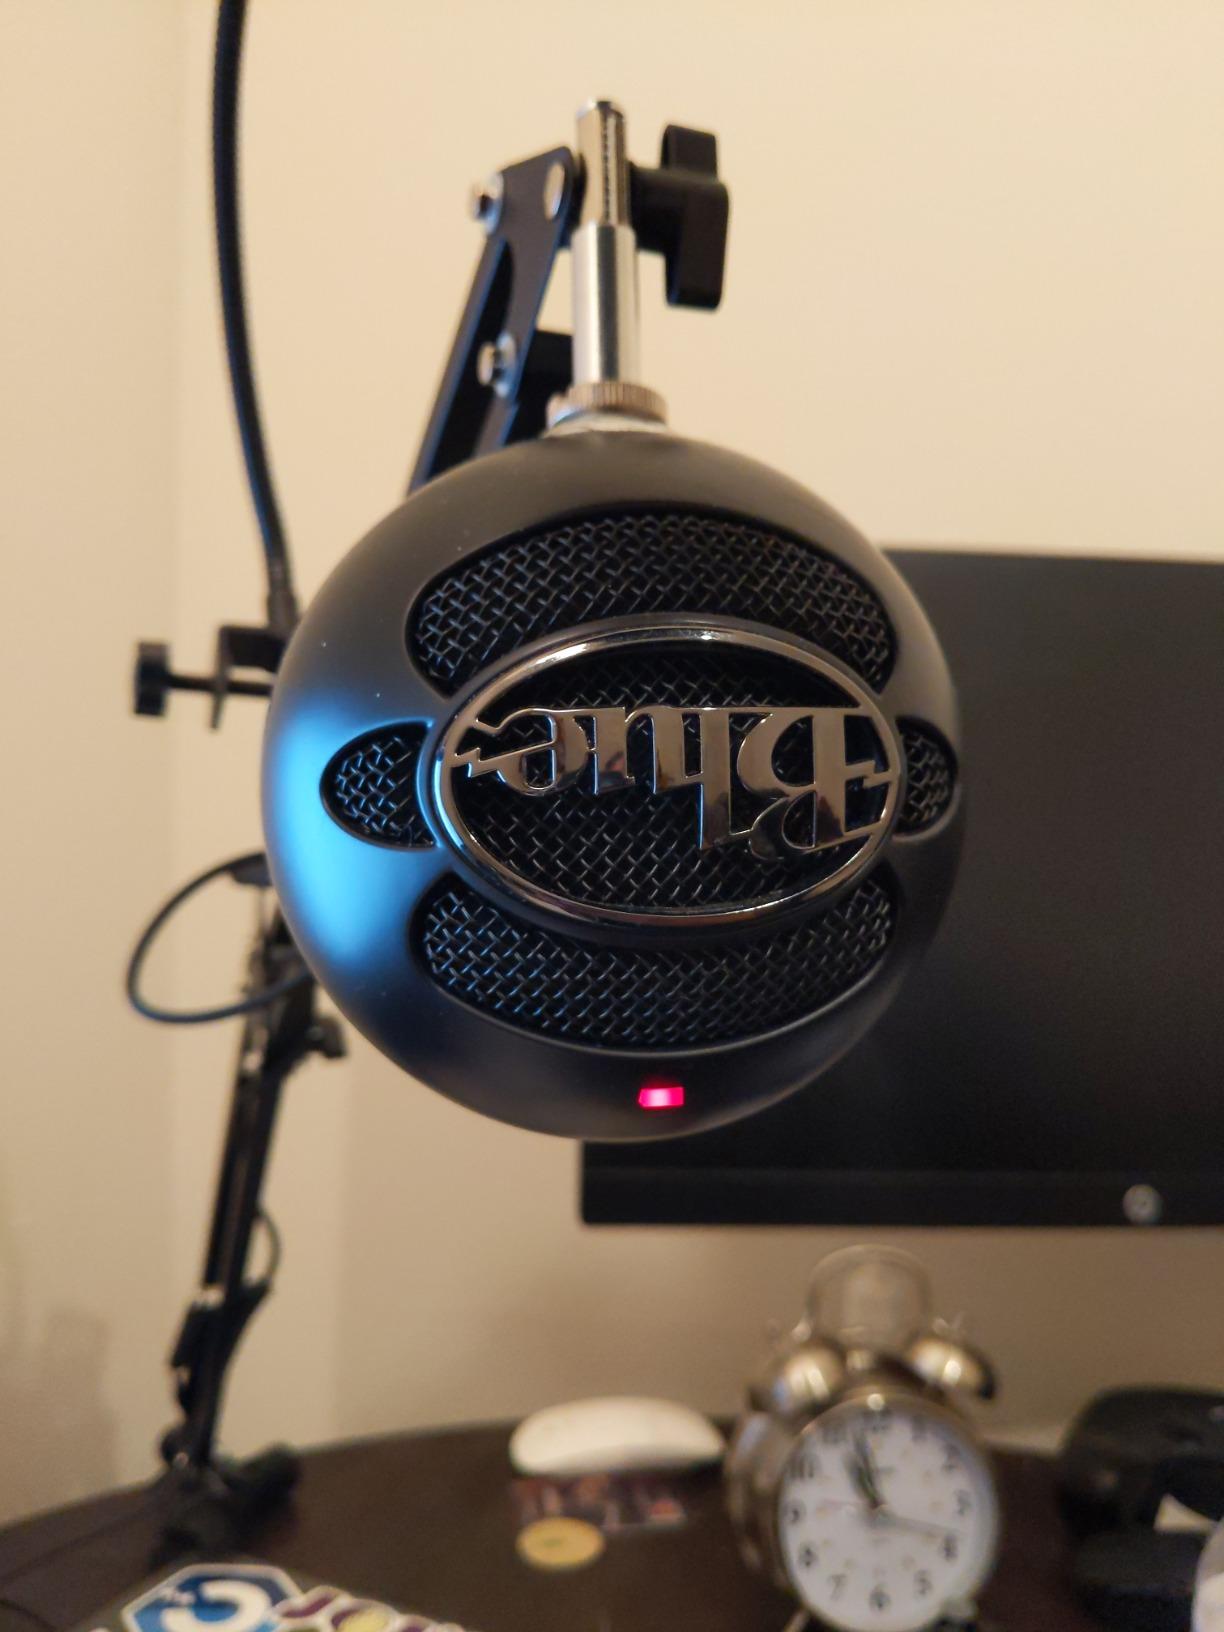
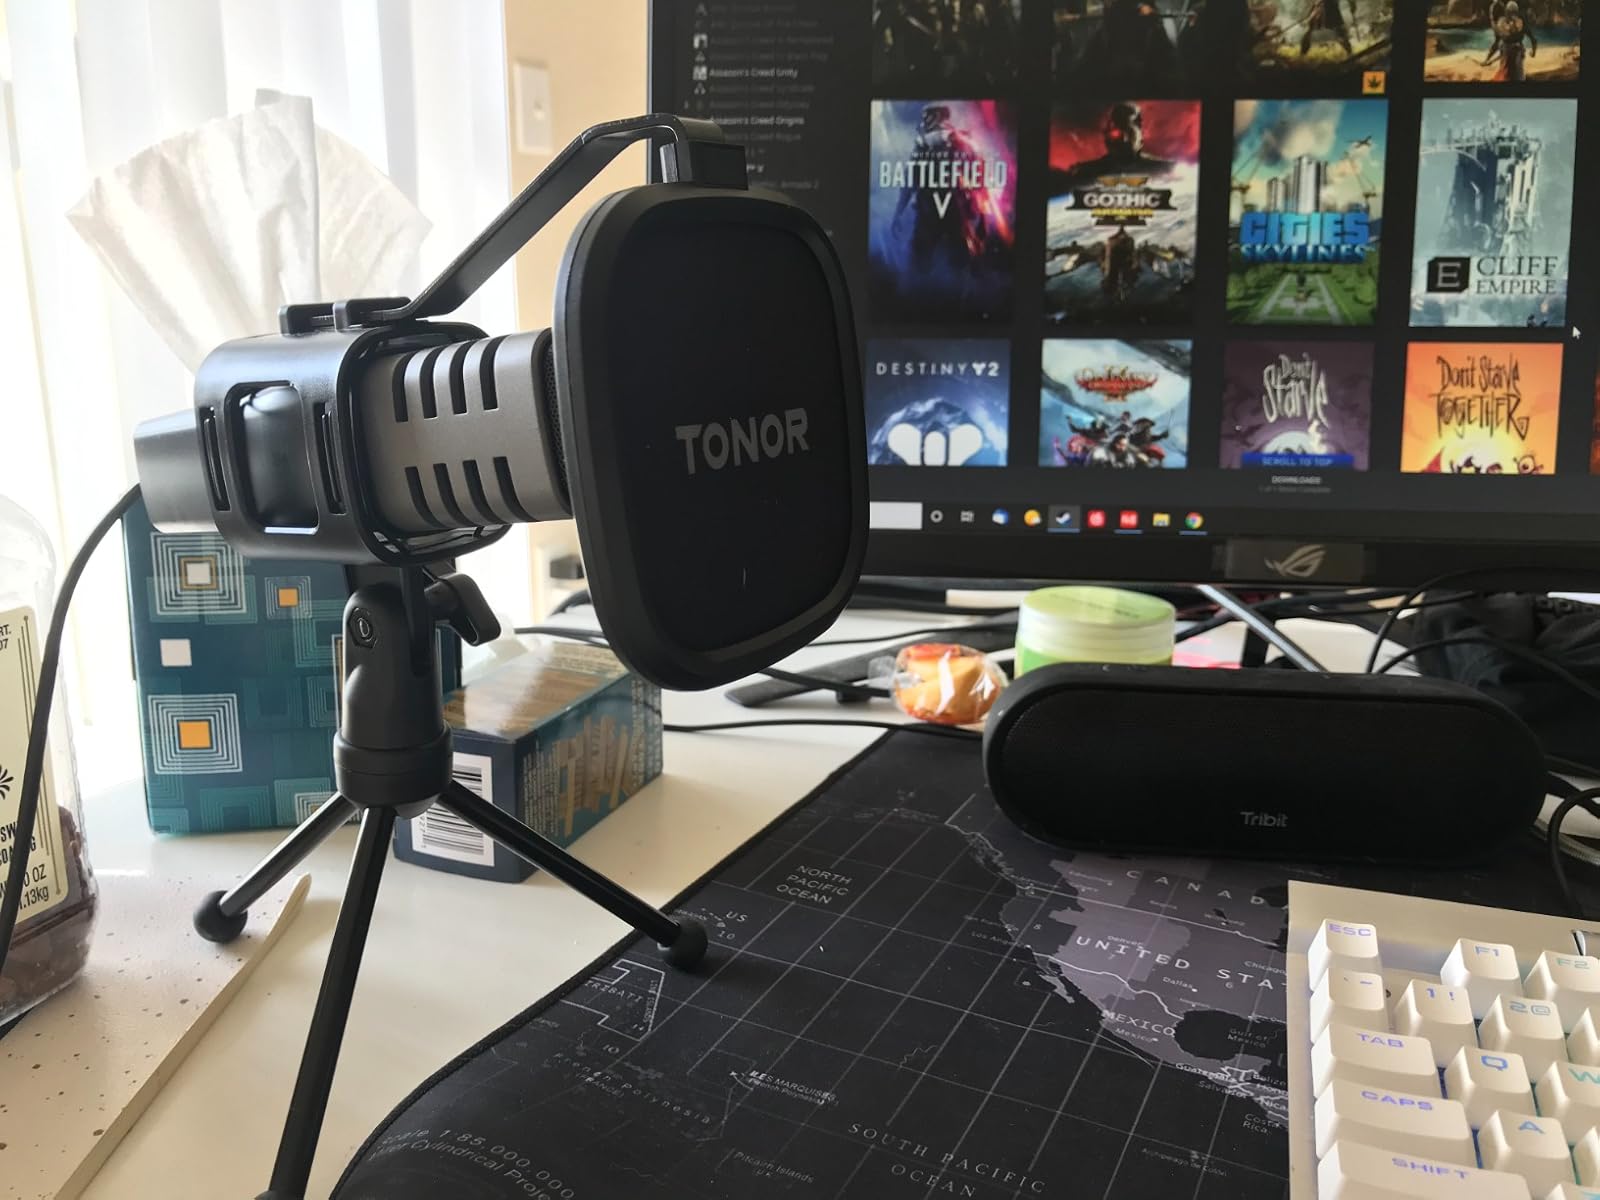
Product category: microphone
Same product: no